The Yiddish Policemen's Union

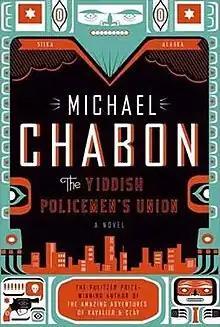
First edition cover

The Yiddish Policemen's Union is a 2007 novel by American author Michael Chabon. The novel is a detective story set in an alternative history version of the present day, based on the premise that during World War II, a temporary settlement for Jewish refugees was established in Sitka, Alaska, in 1941, and that the fledgling State of Israel was destroyed three months after its founding in 1948. The novel is set in Sitka, which it depicts as a large, Yiddish-speaking metropolis.